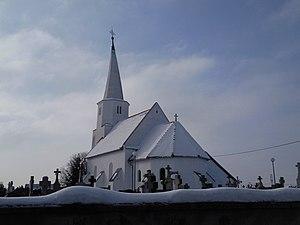
Závod est un village de Slovaquie situé dans la région de Bratislava.